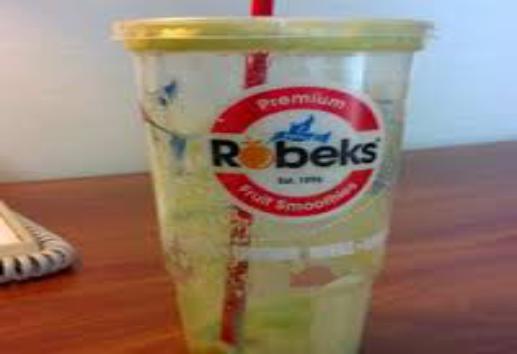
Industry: Food